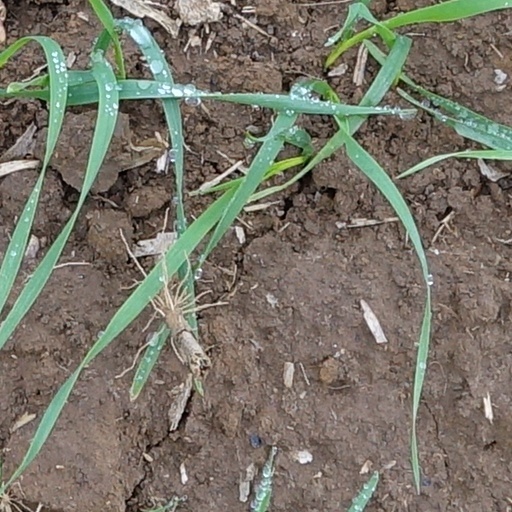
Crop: wheat